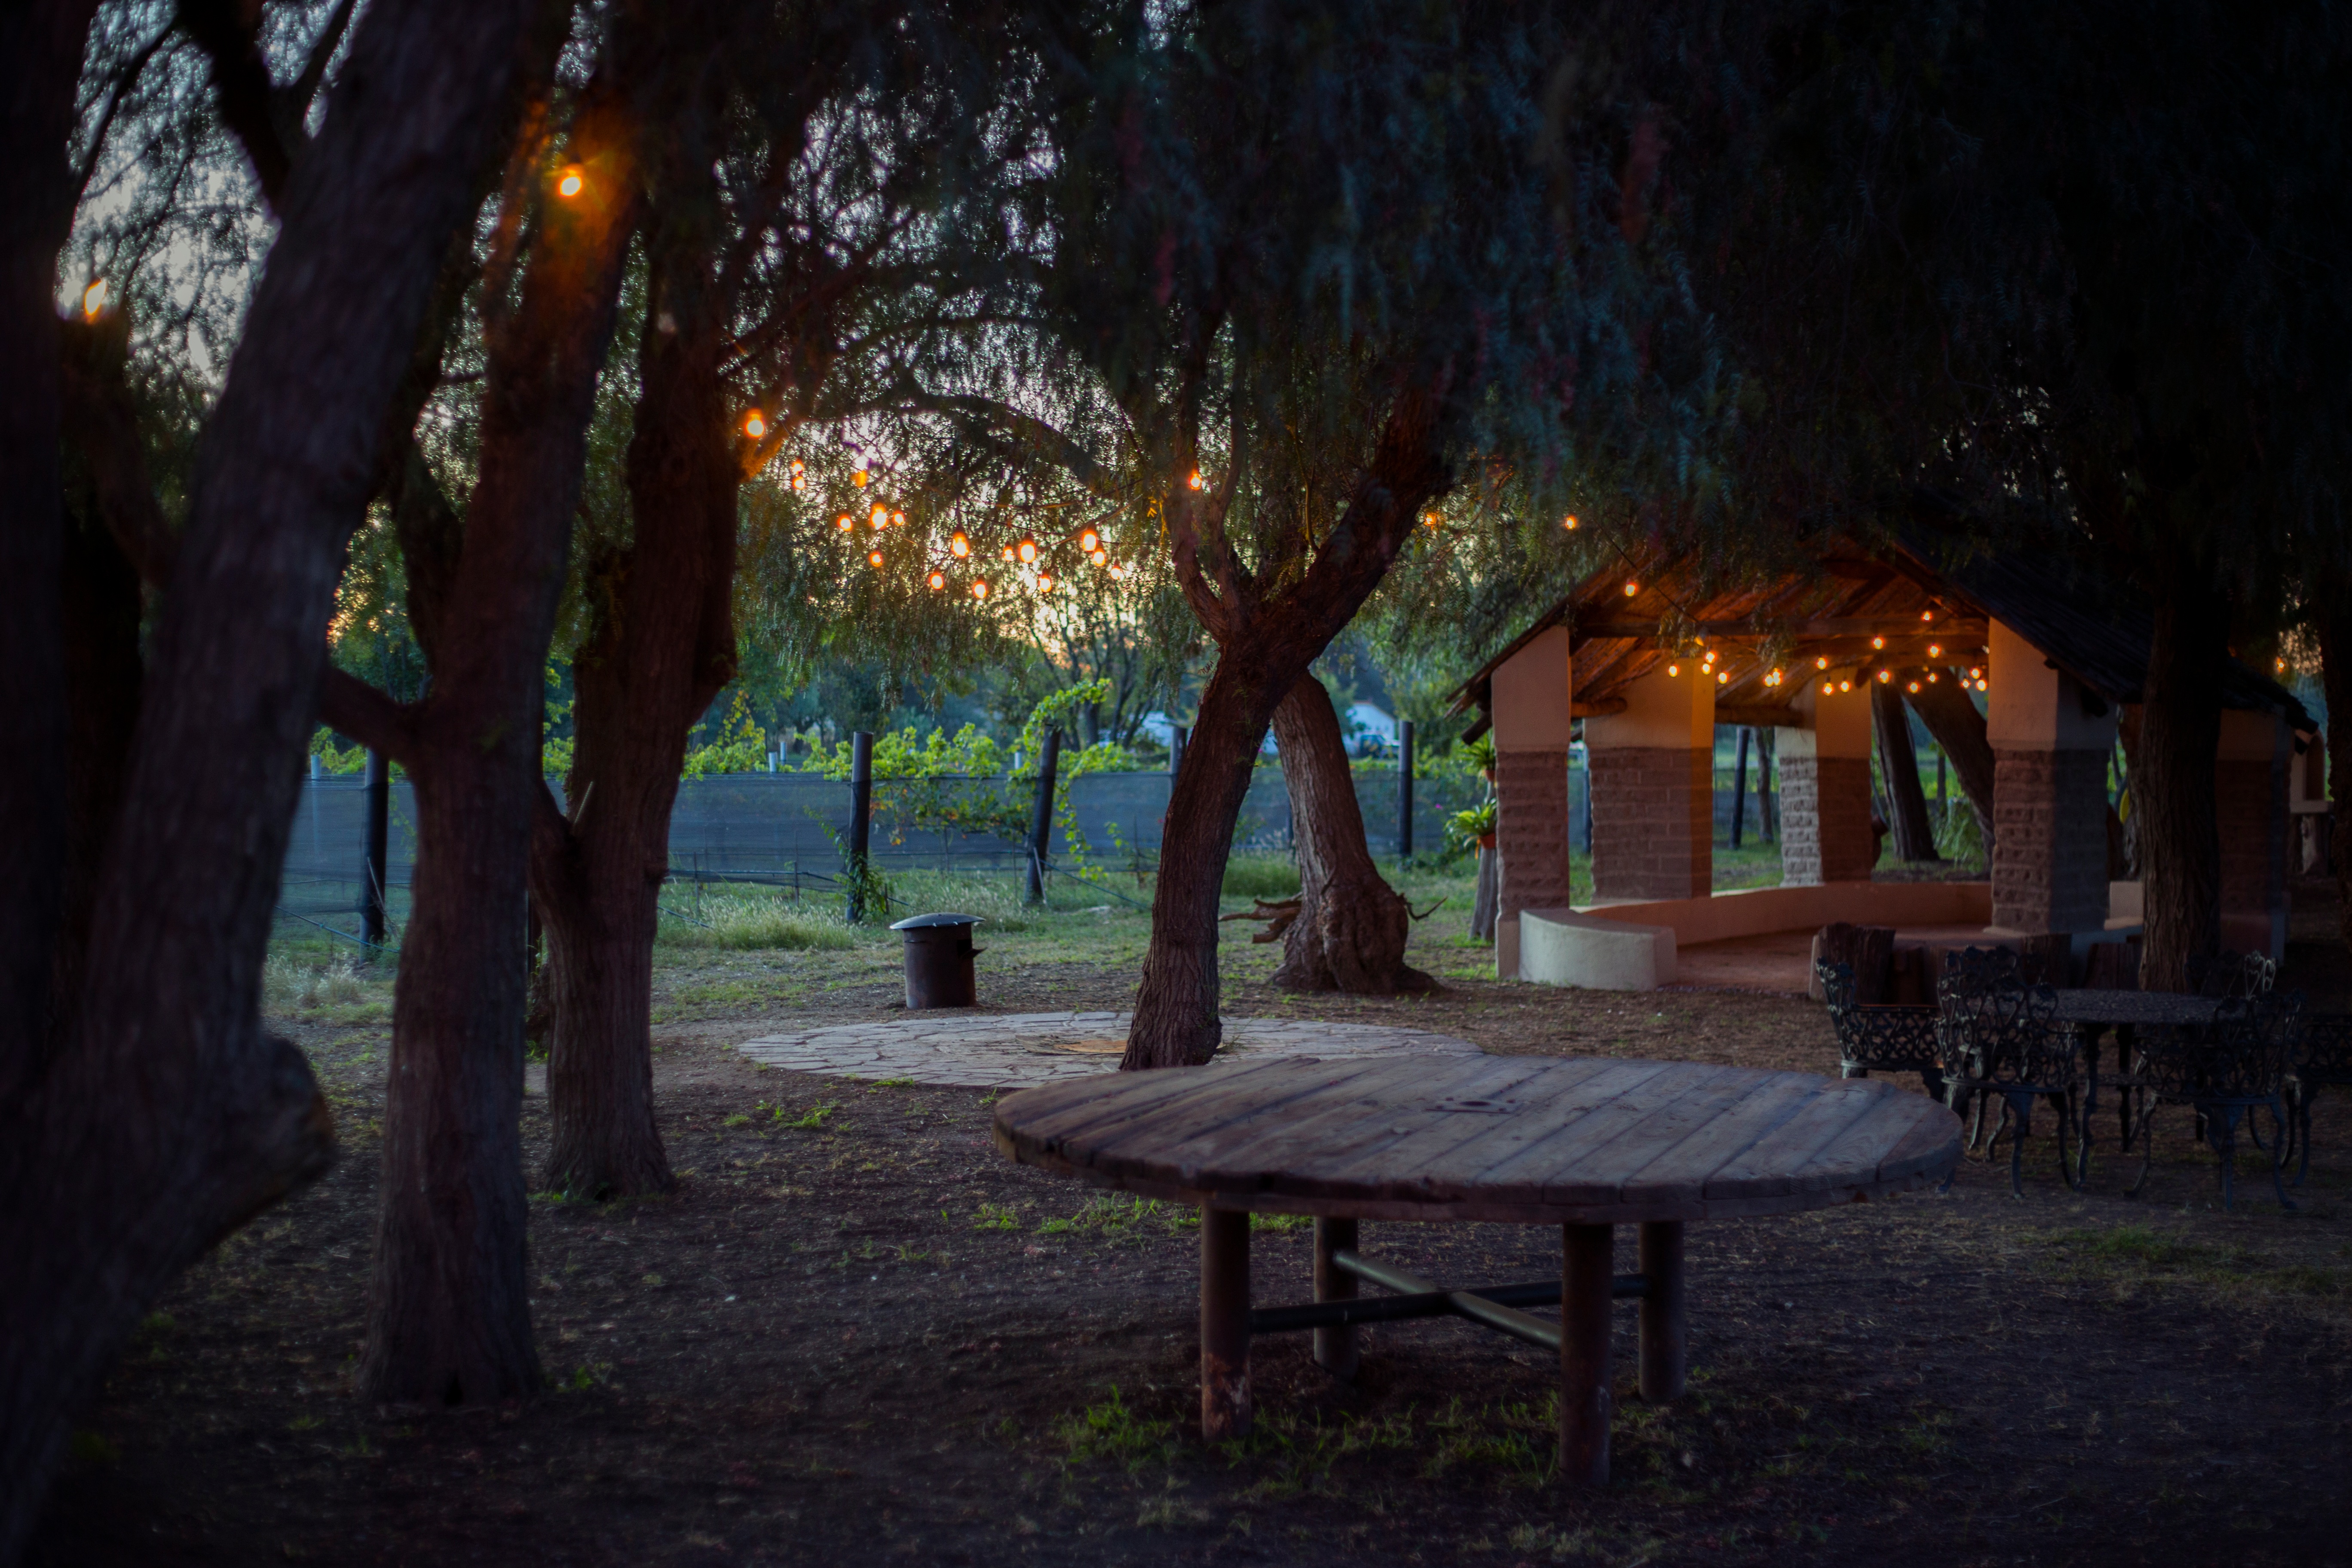
tree, night, sunlight, evening, estate, landscape lighting